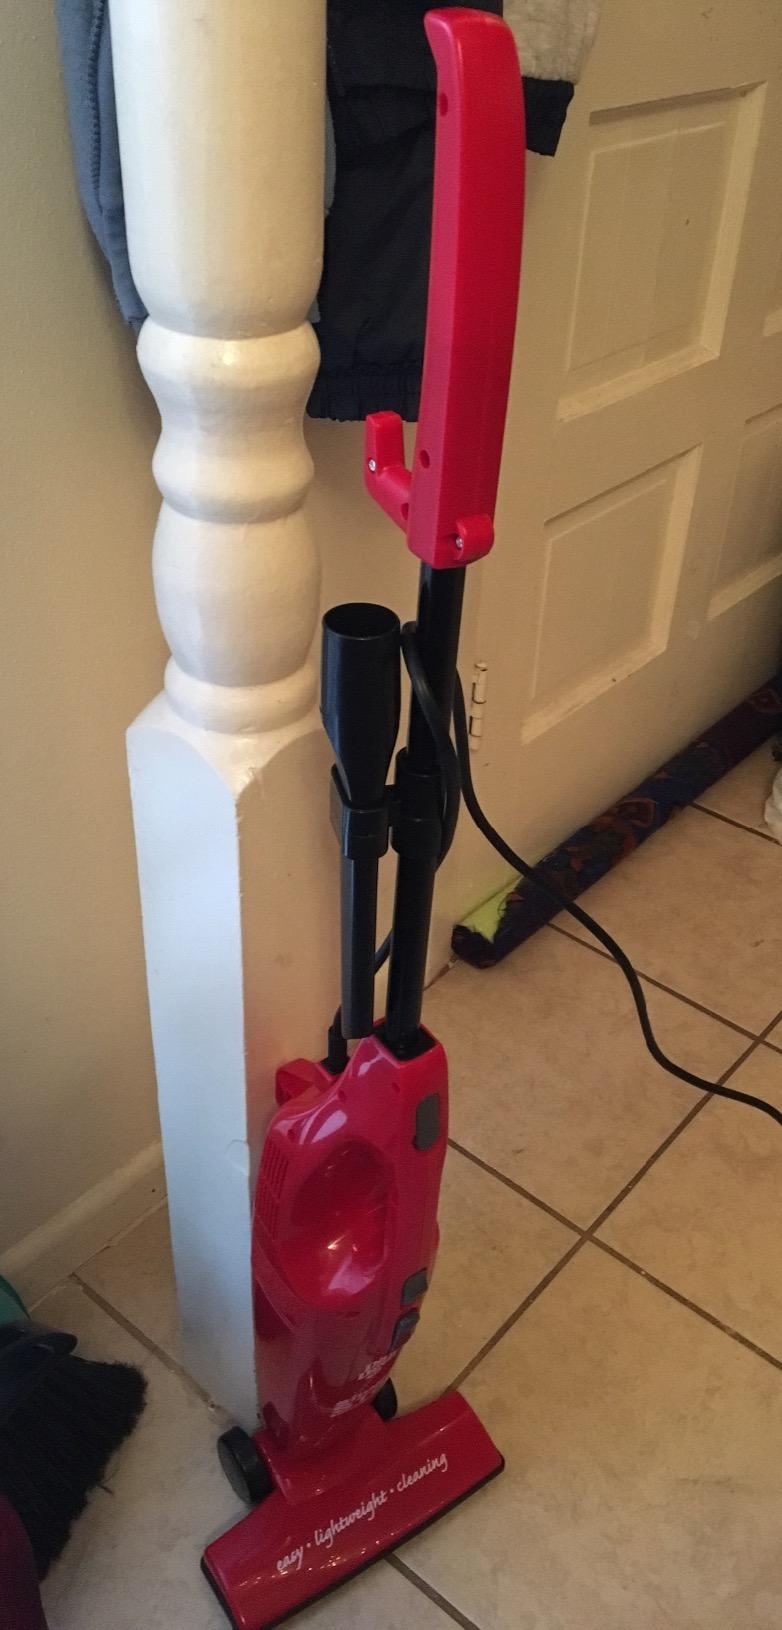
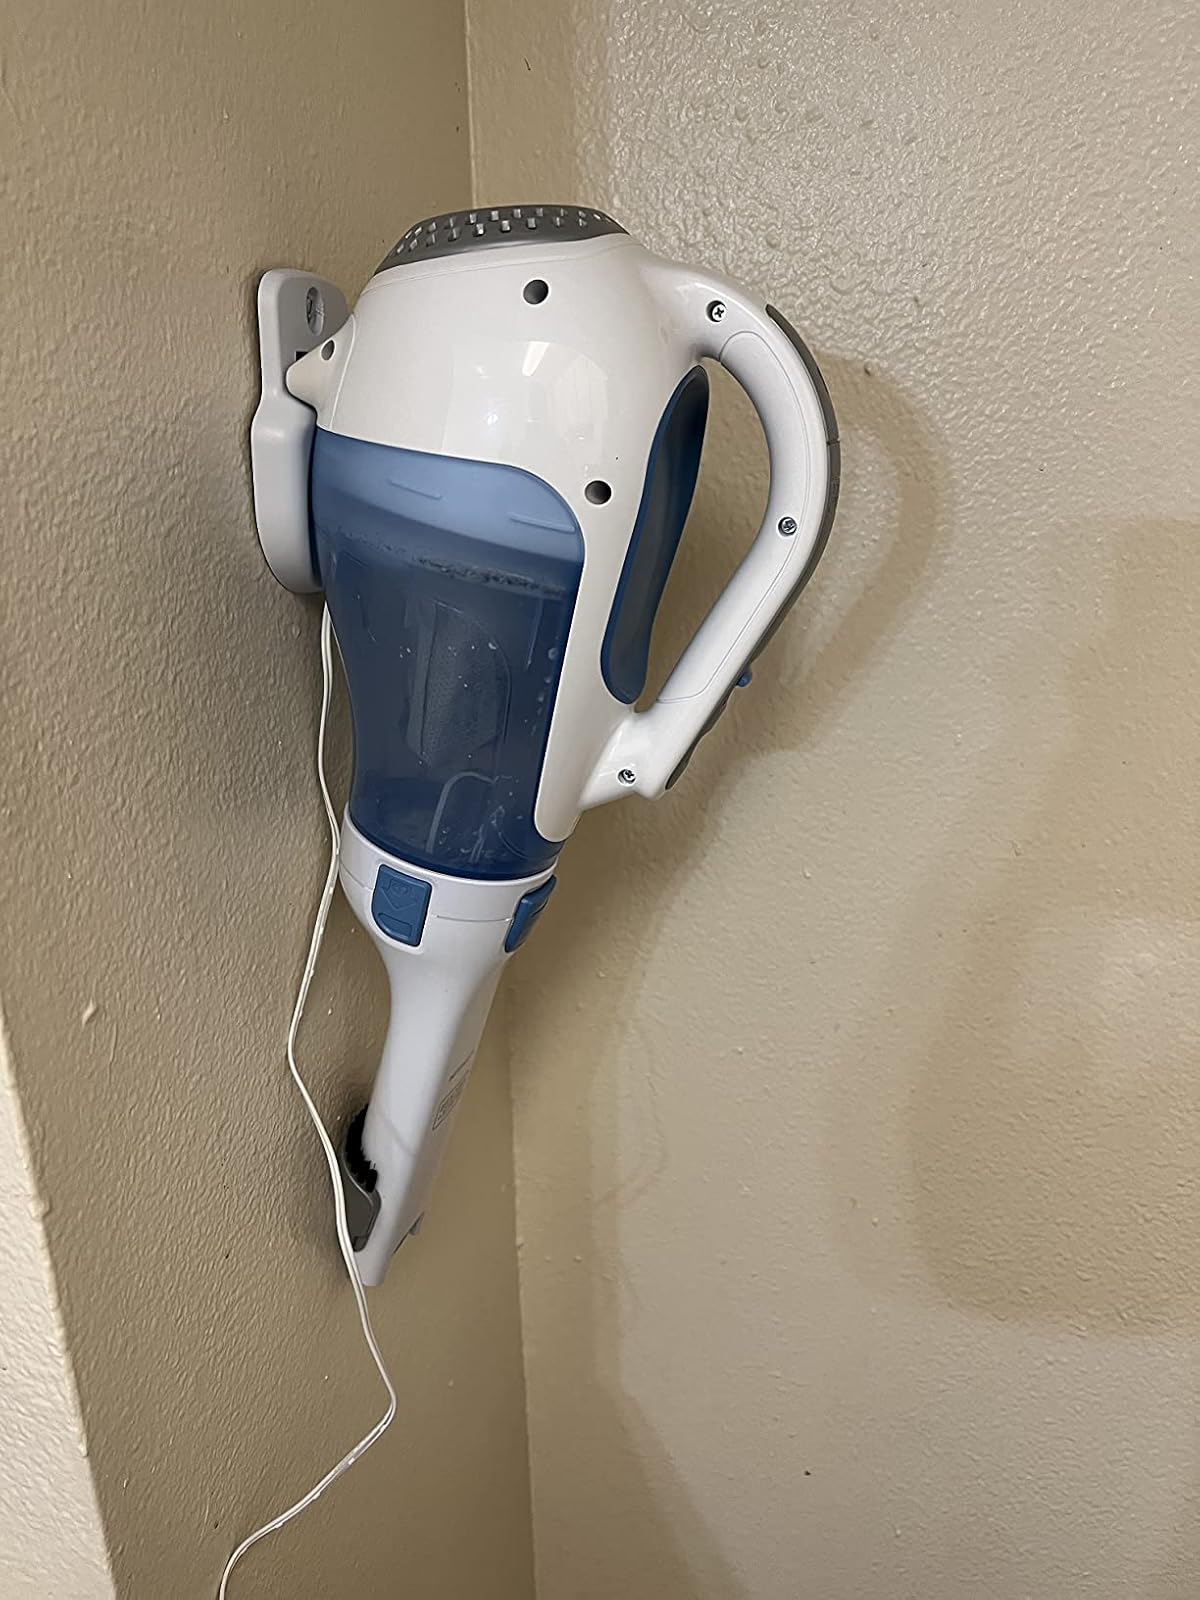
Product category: items_vacuum
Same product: no